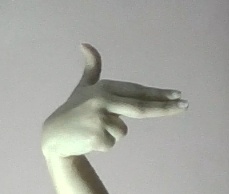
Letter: ghain